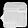
Label: Bag